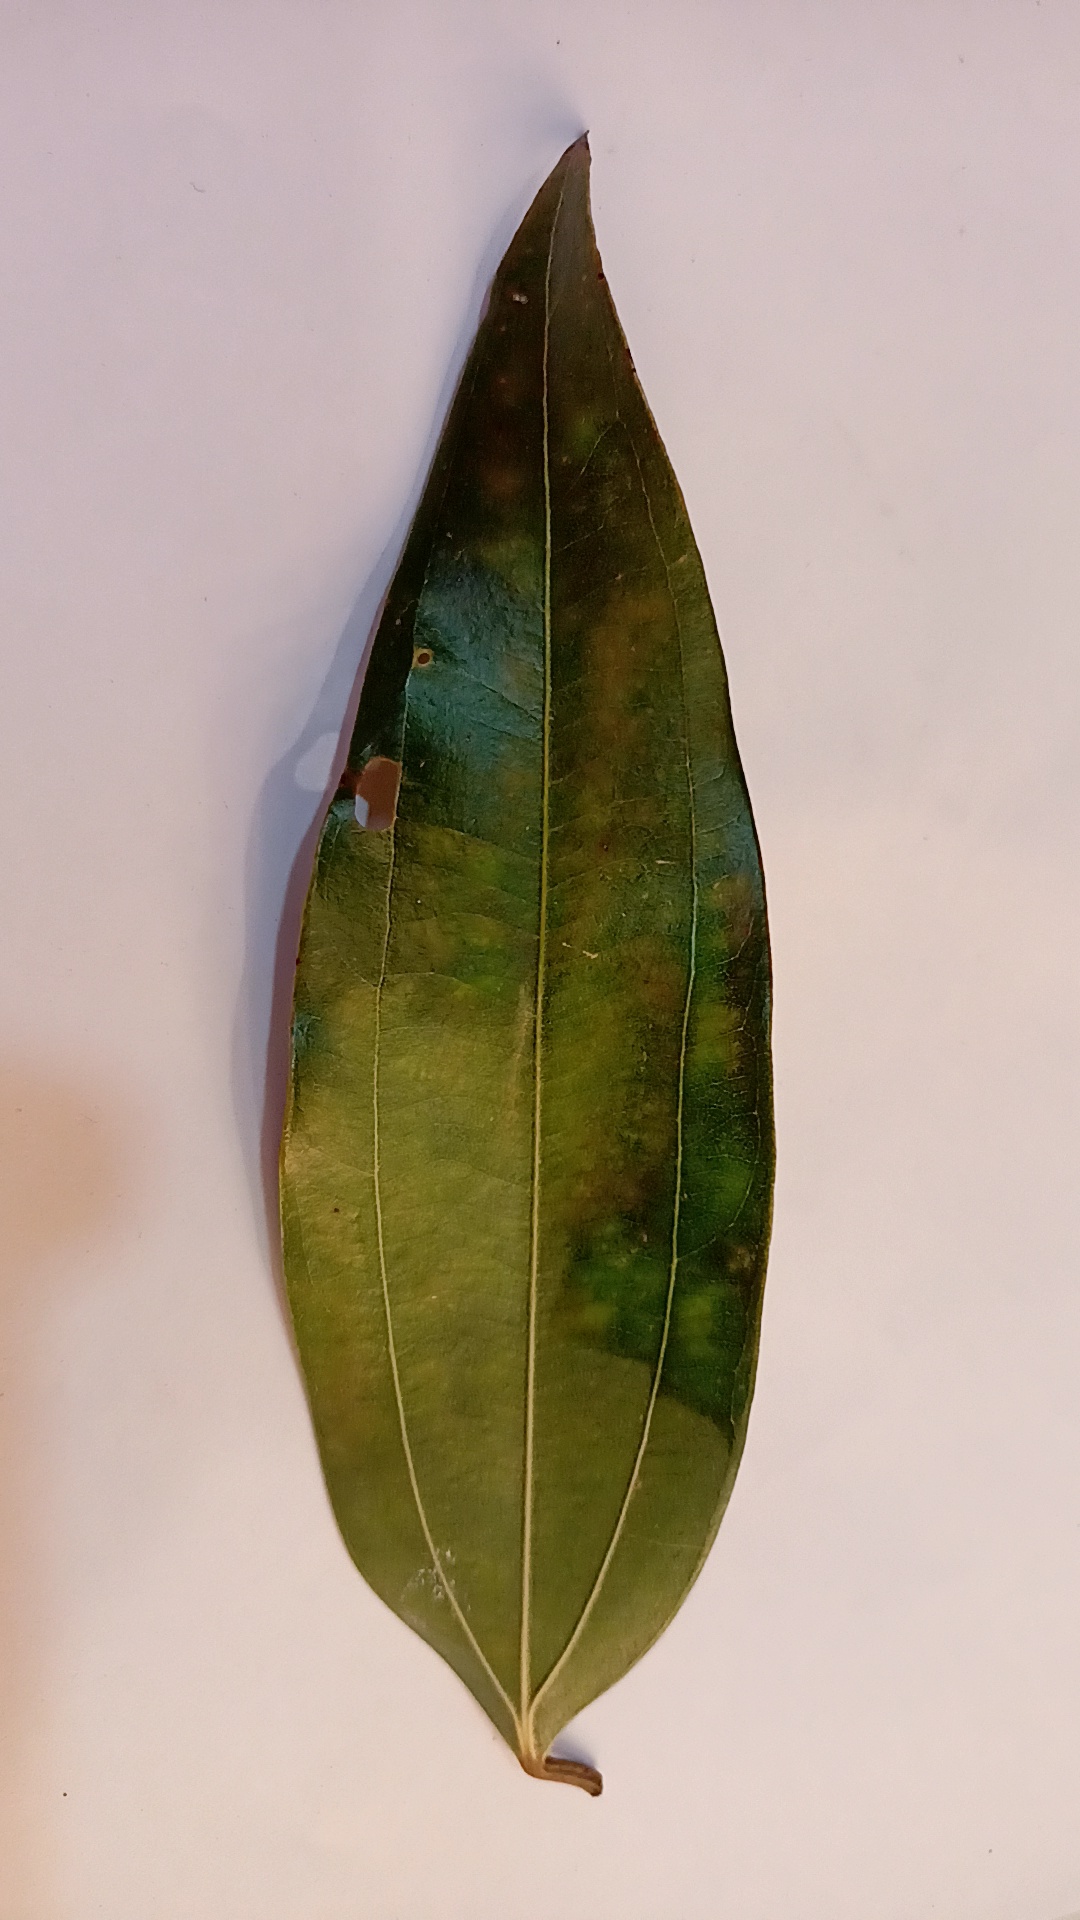
Label: Disease